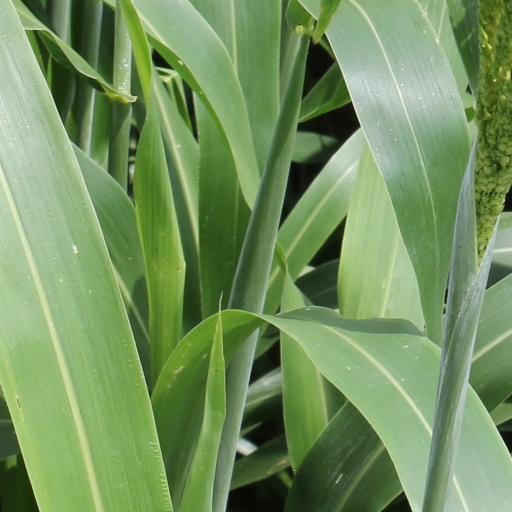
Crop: sorghum